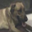
Label: dog